Francis Trevelyan Buckland

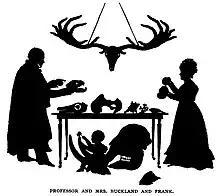
Buckland family silhouette with Frank under the table

Frank was the first son of Canon William Buckland, a noted geologist and palaeontologist, and Mary, a fossil collector, palaeontologist and illustrator. Frank was born and brought up in Oxford, where his father was a Canon of Christ Church. His godfather was the sculptor Sir Francis Chantrey. Educated at home by his mother, he went, at eight and a half, to a boarding school in Cotterstock, Northamptonshire staying with his uncle John Buckland. From 1837 to 1839, he went to a preparatory school in Laleham, Surrey, run by his uncle, John Buckland, a brutal headmaster who flogged his pupils quite excessively. Relief came with a scholarship to Winchester College, a school with an unbroken history of six hundred years. Here he was taught by the Second Master, Charles Wordsworth, who sent letters of praise to his father. Winchester had a harsh regime, but was much preferable to his previous school. While at Winchester he continued to take an interest in animals, trapping rats and mice, dissecting and sometimes eating them. Students complained of a foul smell emanating from the remains of a cat under his bed. Towards the end of his schooling, he was dissecting human parts that he obtained from the hospital on the sly. He was known for his exploits with a lancet. One student with a dolichocephalous head heard Frank muttering "what wouldn't I give for that fellow's skull!" He was not a first-rate scholar, but managed to gain entrance to Christ Church, Oxford in October 1844, after failing to get a scholarship to the smaller Corpus Christi. He joined a debating club and the first essay he read was on "whether Rooks are beneficial to the farmer or not". He became a friend of the curator at Surrey Zoo and when he heard that a panther had died, he had it dug up and declared that the meat "was not very good". When the British Association met in 1847 at Oxford, Frank took along his pet bear Tigleth Pileser dressed in student attire of a cap and gown to the party. Charles Lyell wrote that Buckland introduced the bear formally to him and other zoologists present. This was not to go on for long as the Dean finally informed him that "either you or your bear must go". In 1845 Frank went to Giessen for three months to study chemistry under Justus von Liebig. In September 1846 he made a trip around Switzerland. Frank also attended some of the lectures of his father.